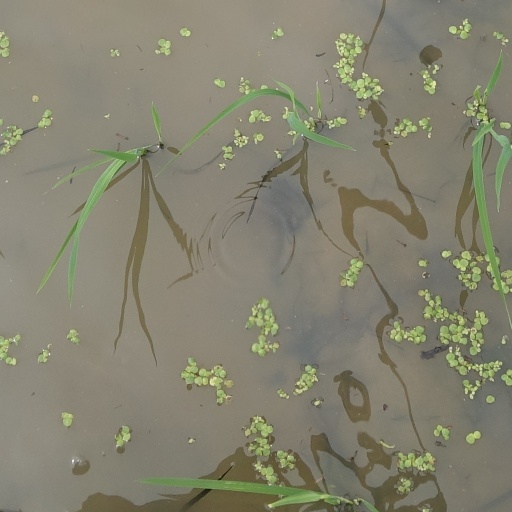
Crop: rice